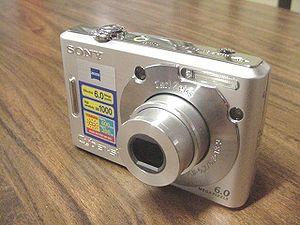
Le Cyber-shot DSC-W30 est un appareil photographique numérique de type compact fabriqué par Sony.